Heinz Burt

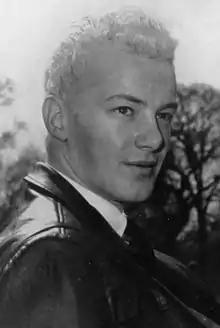

Heinz Burt (24 July 1942 – 7 April 2000) was a German-born British rock and roll bassist and singer who performed under the stage name Heinz. He was also known as a member of the instrumental group the Tornados.